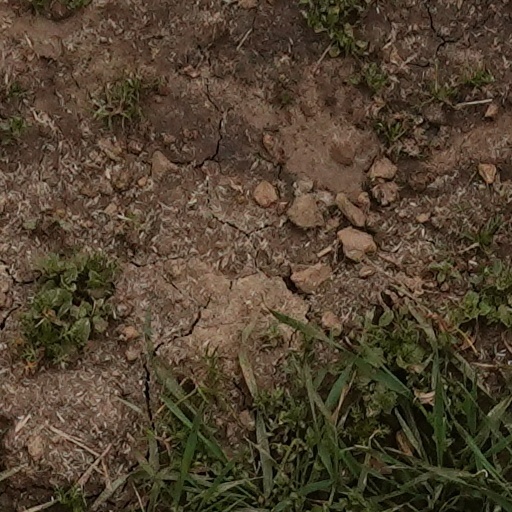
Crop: wheat